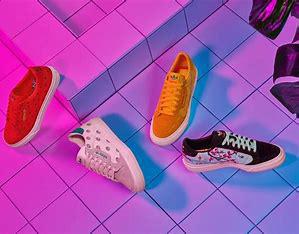
Brand: Adidas
Model: Arizona